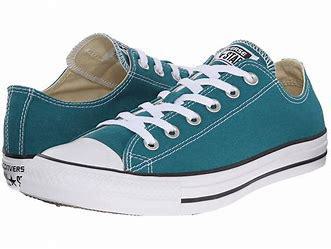
Brand: Converse
Model: Chuck Taylor Alt Star